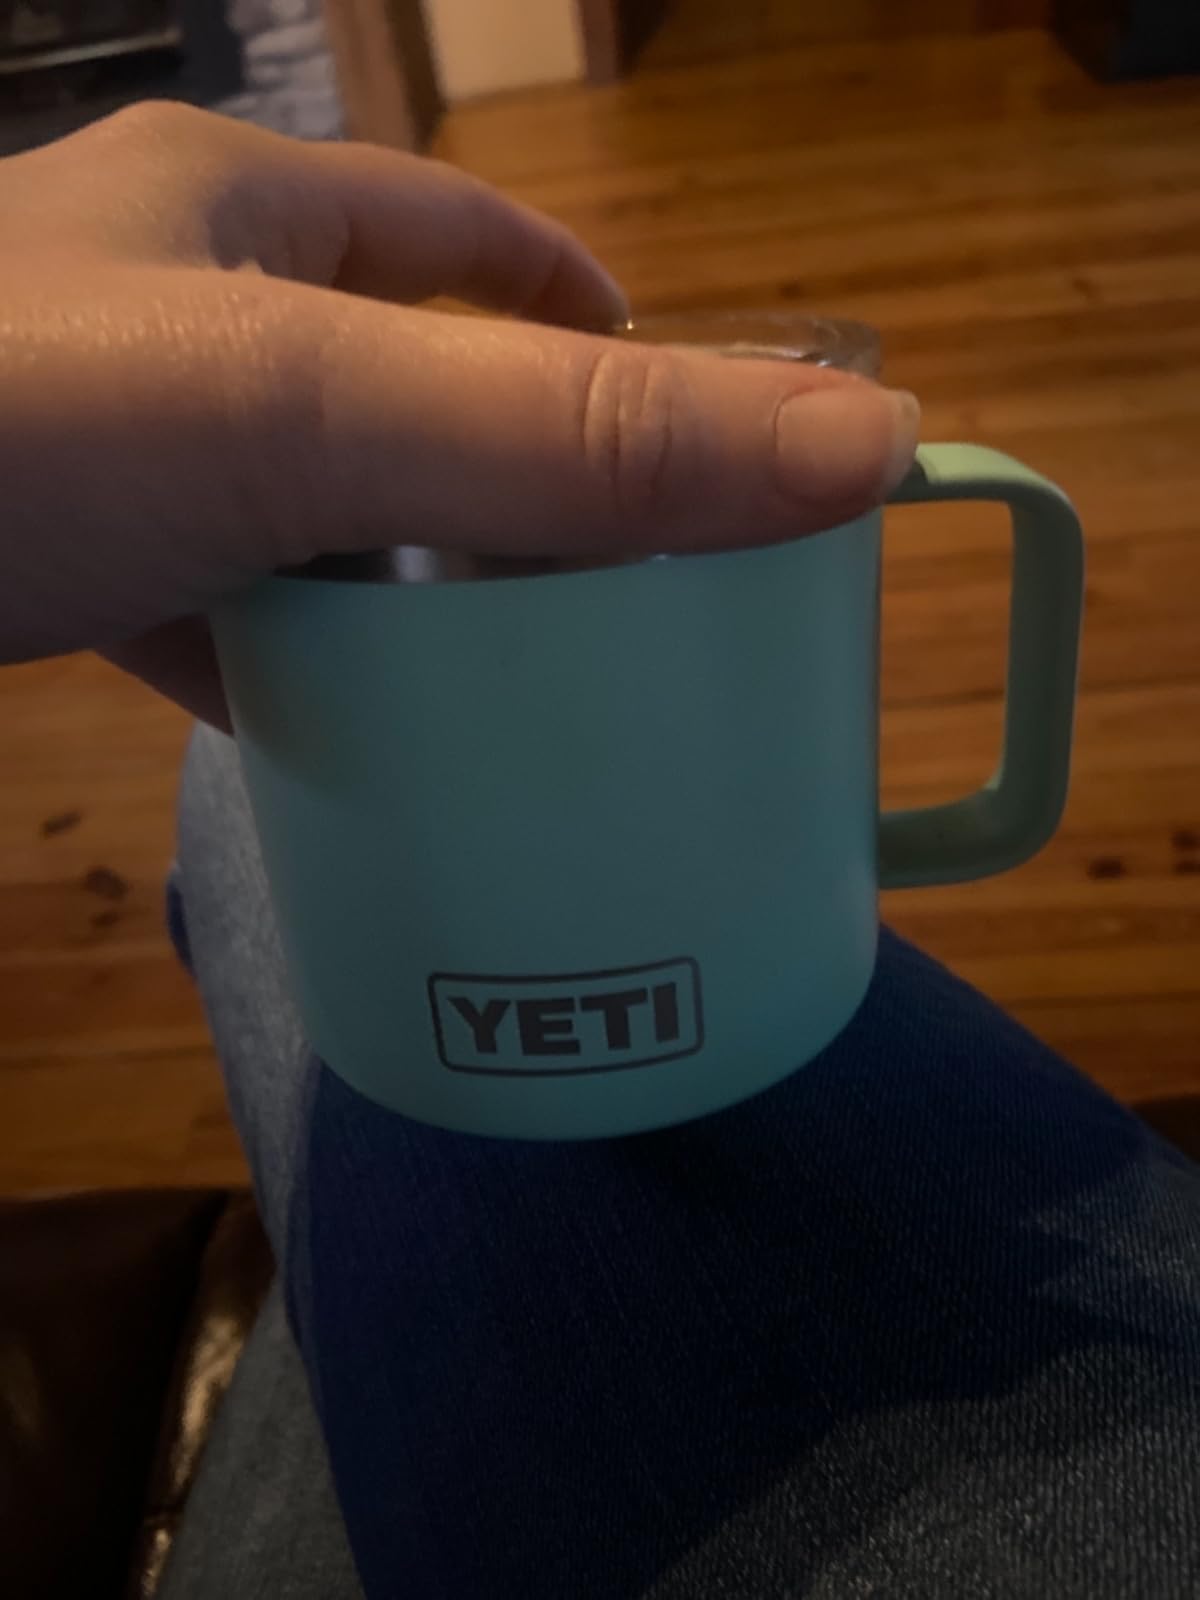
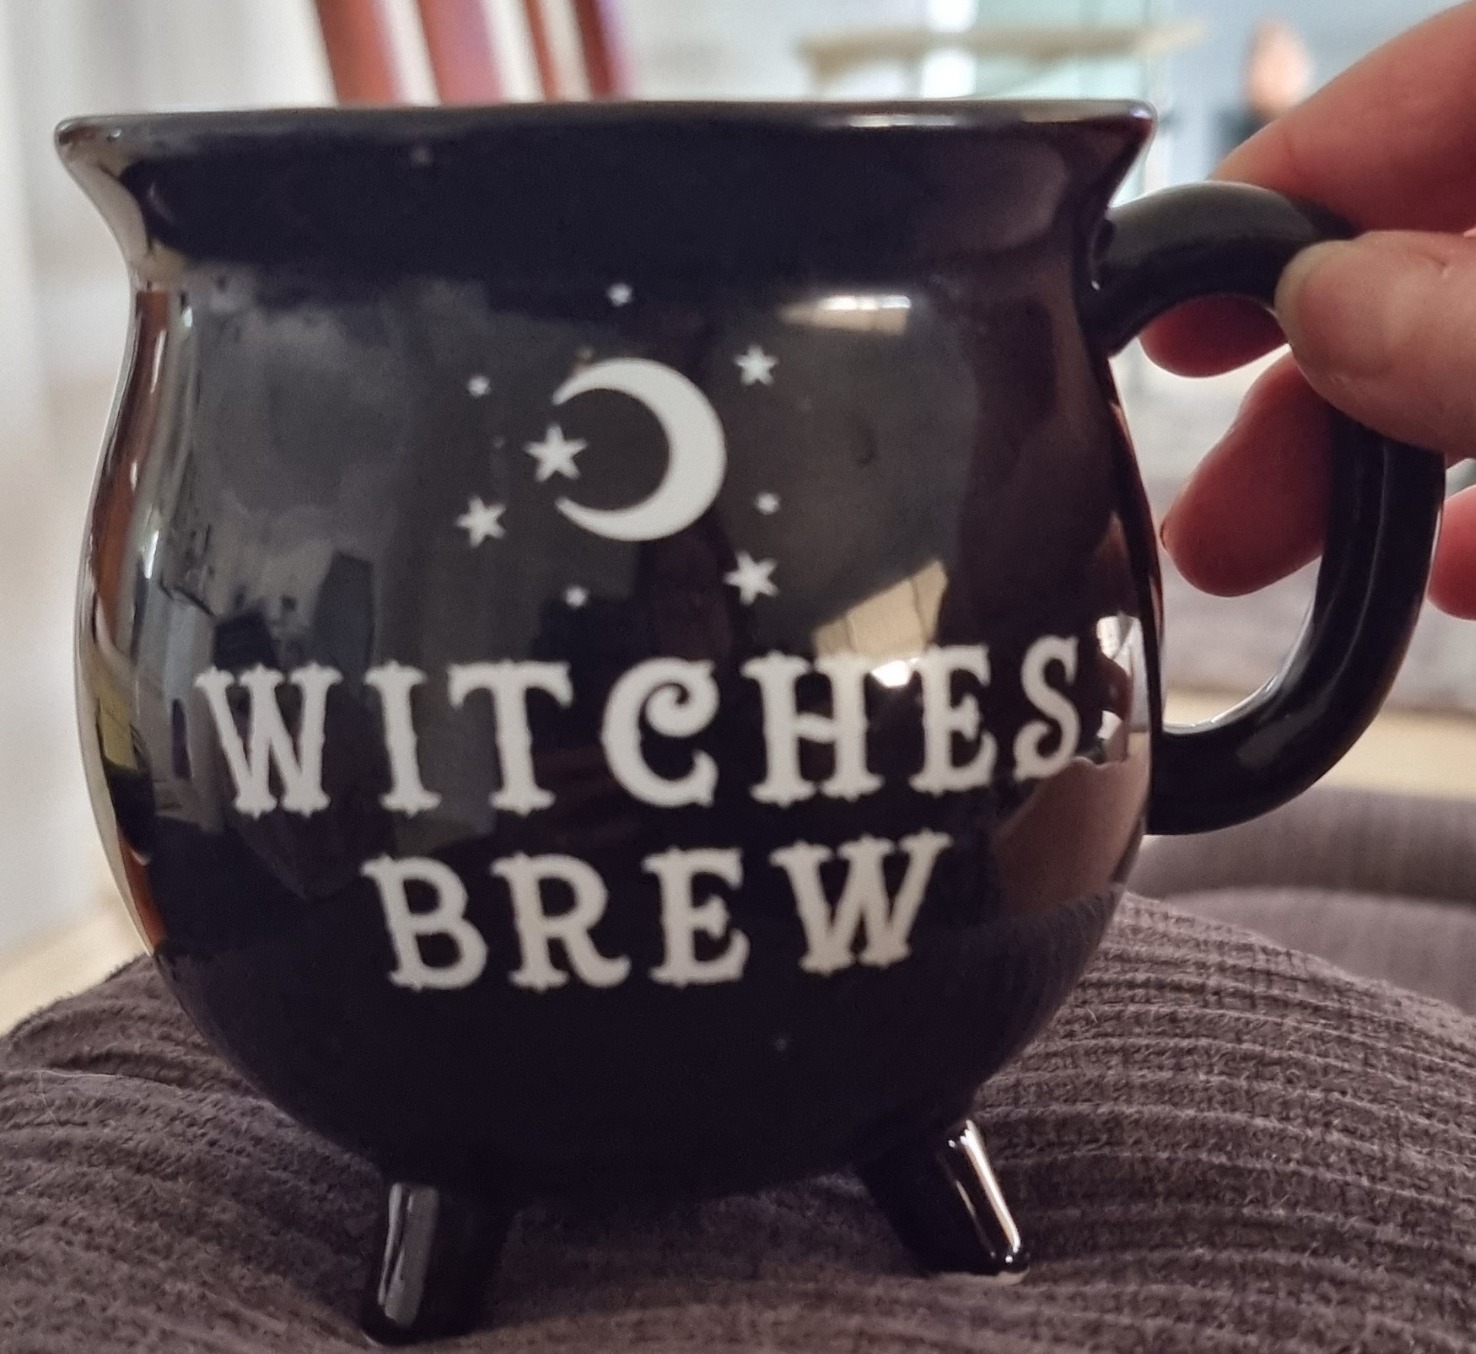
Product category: items_mug
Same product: no